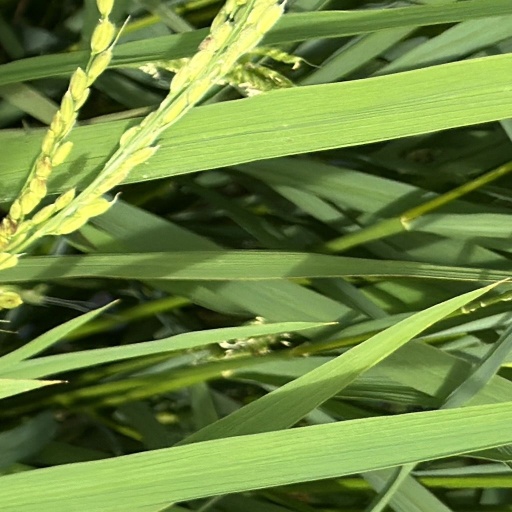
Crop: rice